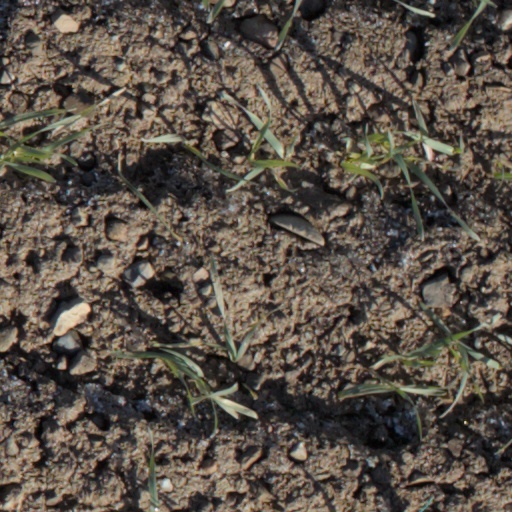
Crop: wheat